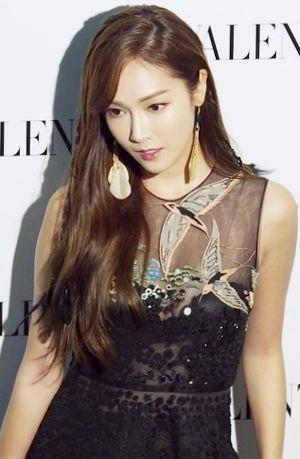
Jessica Sooyoun Jung, née le 18 avril 1989 à San Francisco et mieux connue sous son prénom Jessica est une chanteuse, danseuse, actrice, mannequin, designer et femme d'affaires américano-coréenne.